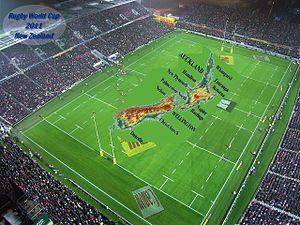
Montage pour la Rugby World Cup 2011 - New Zealand avec File:New Zealand Cities.PNG (User:Aircorn) et File:Hamilton 03.jpg (Hamilton City Council)